York Oratory

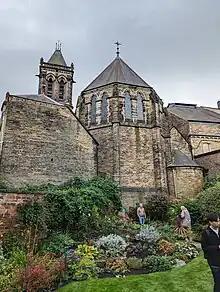
Rear of the church, seen from the garden

The altar rails at the Oratory are very fine and of particular note. They were made in 1948 by Wilfrid Dowson, from Kirkbymoorside, who was responsible for some work at York Minster, as well as the Queen's Gates at Saint George's Chapel in Windsor Castle. The rails were altered and temporarily removed in February 2007. The organ is an 1867 Forster and Andrews, restored in 1998 by Harrison & Harrison.